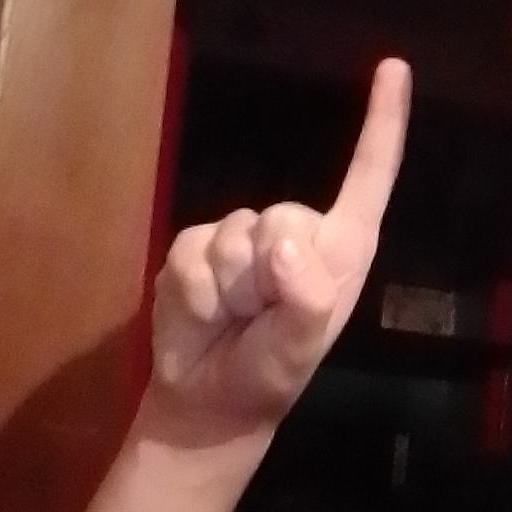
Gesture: one